Medieval Bulgarian royal charters

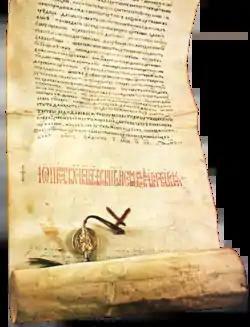
Rila Charter of Ivan Shishman of Bulgaria

The medieval Bulgarian royal charters are some of the few surviving secular documents of the Second Bulgarian Empire, and were issued by five tsars roughly between 1230 and 1380. The charters are written in Middle Bulgarian using the Early Cyrillic alphabet.